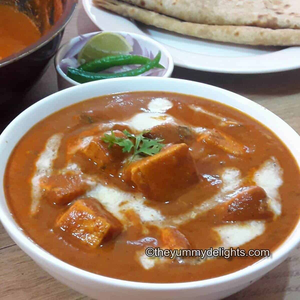
Dish: paneer